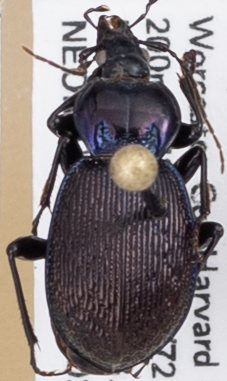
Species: Sphaeroderus stenostomus lecontei
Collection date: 2023-06-21
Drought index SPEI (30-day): -0.992
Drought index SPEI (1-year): -1.13
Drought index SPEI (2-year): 0.156